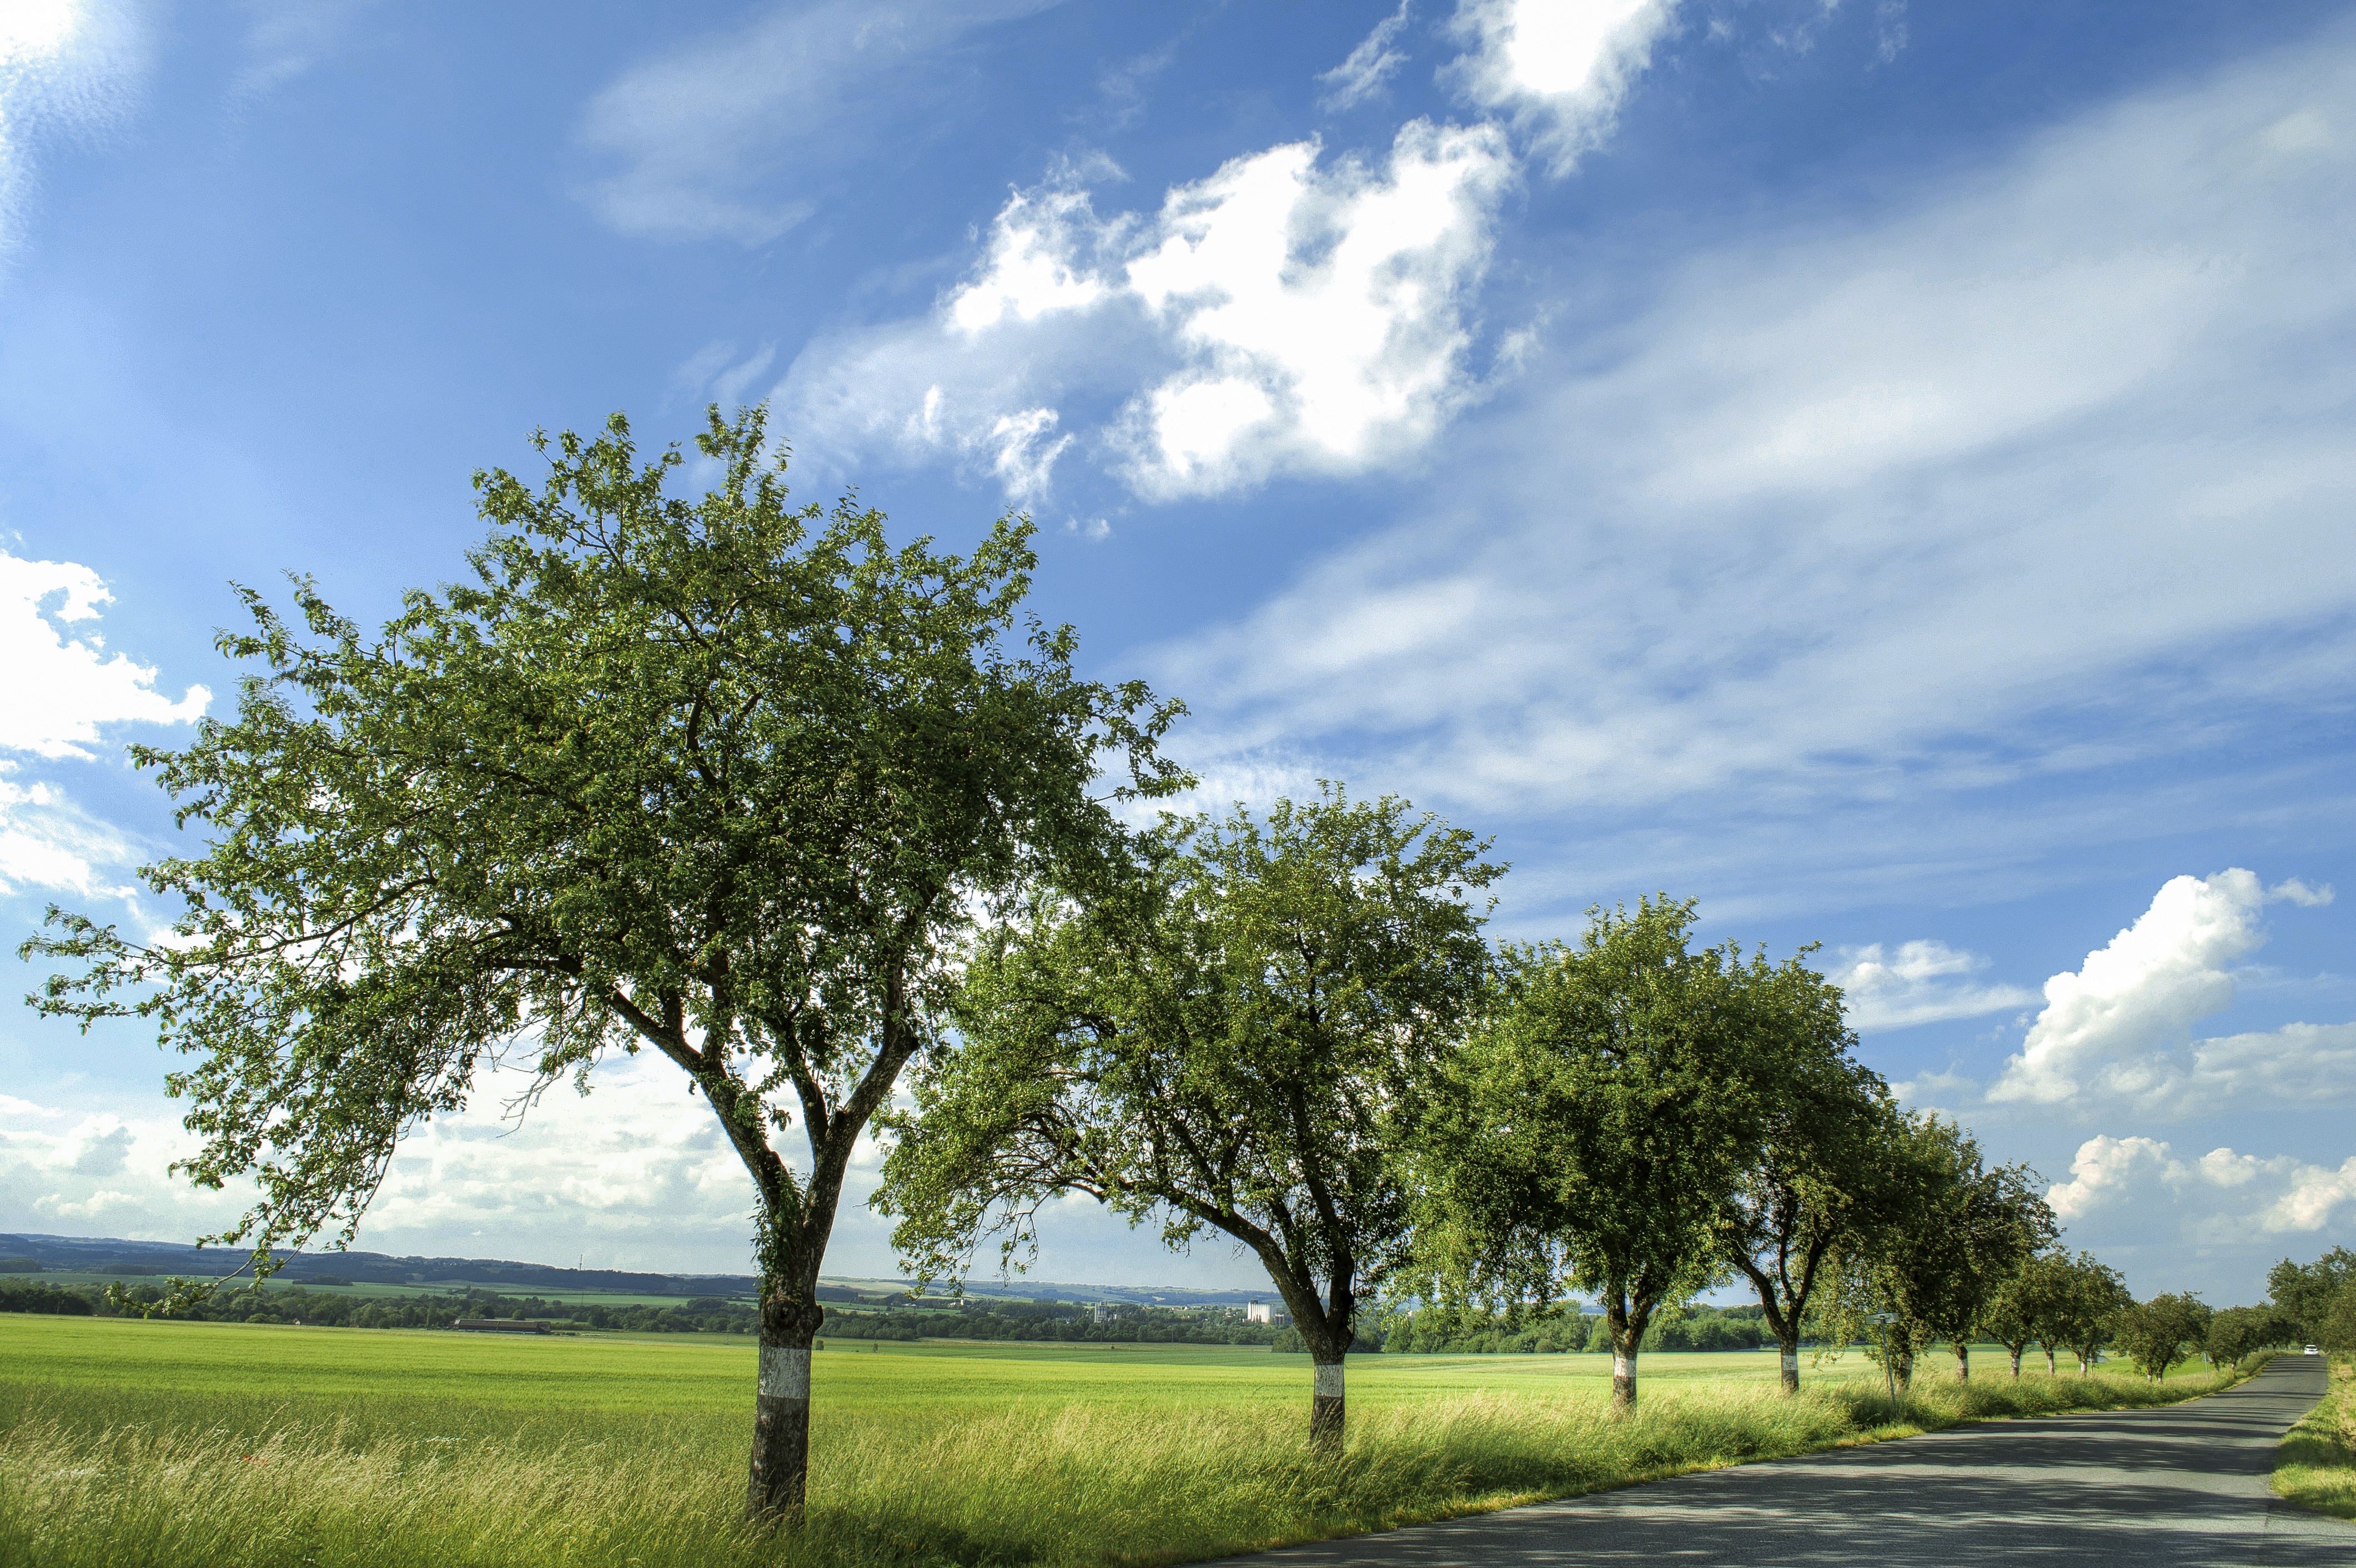
landscape, tree, nature, grass, horizon, cloud, plant, sky, field, lawn, meadow, sunlight, hill, plain, grassland, rural area, woody plant